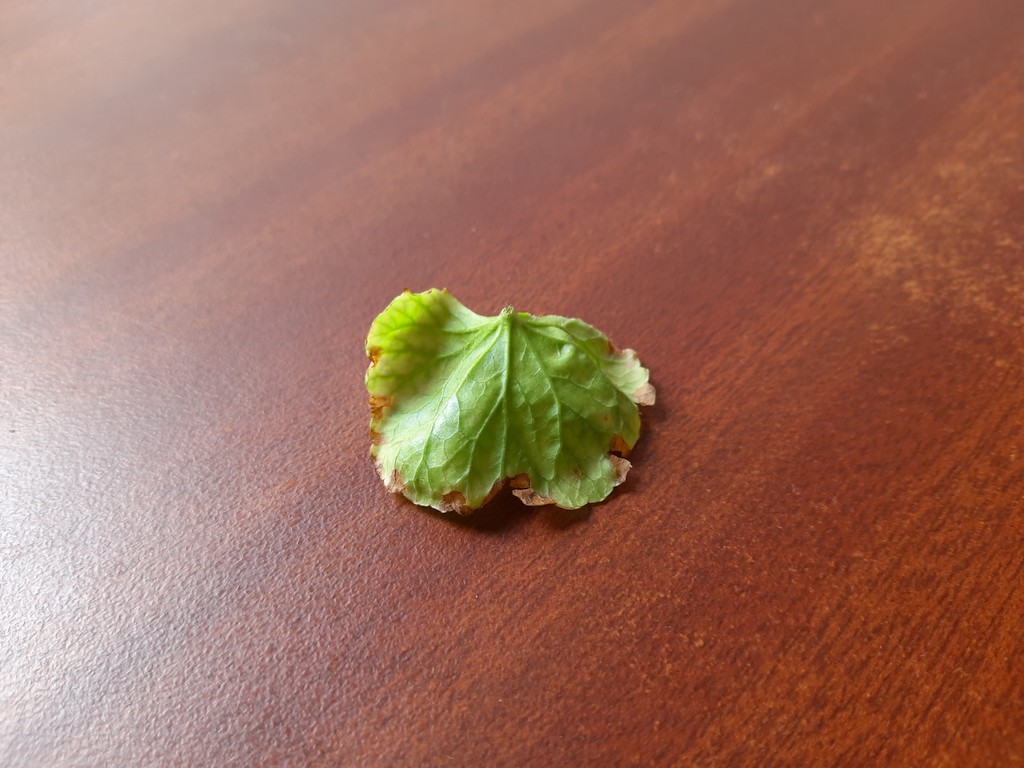
Label: Unhealthy